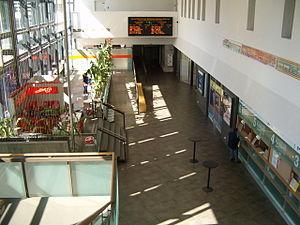
La gare de Tallinn-Baltique est une gare ferroviaire en cul-de-sac, origine des lignes de Tallinn à Narva et de Tallinn à Paldiski. Située dans le quartier de Kelmiküla à Talinn, la capitale de l’Estonie, son bâtiment voyageur est bordé au sud-est par Toompuiestee, un boulevard qui longe, par son autre côté, le centre historique, Vanalinn. C'est la principale gare de la ville.